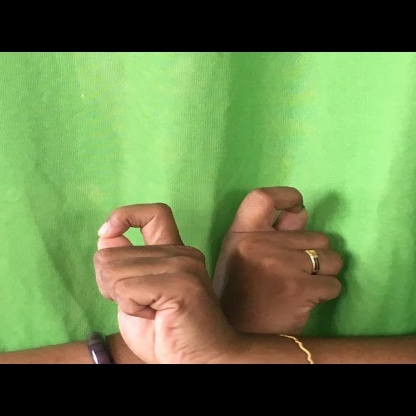
Mudra: Berunda